Neil Goodman

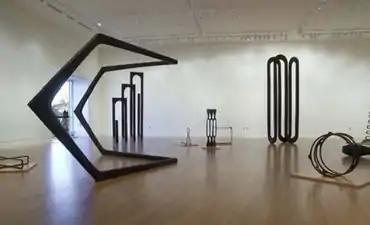
Neil Goodman, museum installation at Indiana State Museum, cast bronze and fiberglass works, 2006.

Goodman's sculpture has been featured at the Museum of Contemporary Art Chicago ("Art in Chicago 1945-1995" survey), Indianapolis Museum of Art, Brauer Museum of Art, and Museum of Outdoor Arts (2018). He has been awarded public commissions for Chicago's McCormick Place, the Block Museum of Art, Indiana University Northwest, and cities in Connecticut, Indiana and Michigan. Curator Gregg Hertzlieb describes Goodman's abstract sculptures as "sophisticated explorations of formal issues [that] concurrently pulse with organic life … and appeal to the hand, the eye, and the mind." "New Art Examiner" editor Kathryn Hixson called him a "sculptor's sculptor" whose "purposeful craftsmanship of ritualistic tableaux and talismanic objects" engages "the sensual shift from two to three dimensions."